Menstrual Man

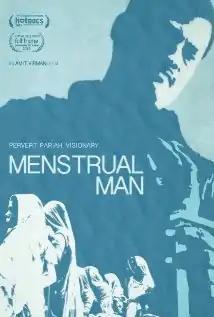

Menstrual Man is a 2013 documentary film by Amit Virmani. The film tells the story of Arunachalam Muruganantham, an Indian social entrepreneur and inventor whose machines enable rural women to manufacture low-cost sanitary pads for their communities. It premiered at the 2013 Full Frame Documentary Film Festival, and was voted a Top Ten Audience Favourite at both Hot Docs and IDFA the same year. The film was nominated for Best Feature Documentary at the Asia Pacific Screen Awards.